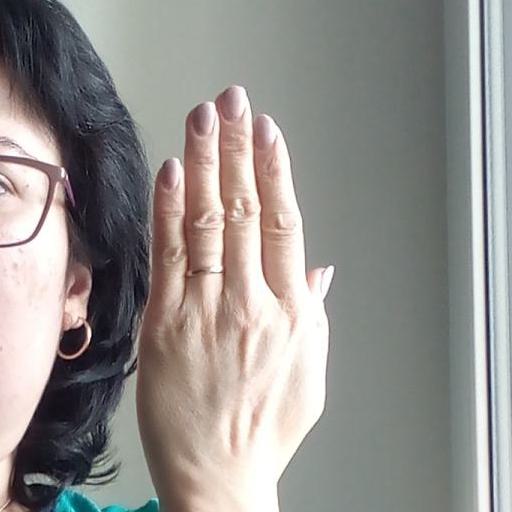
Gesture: stop_inverted